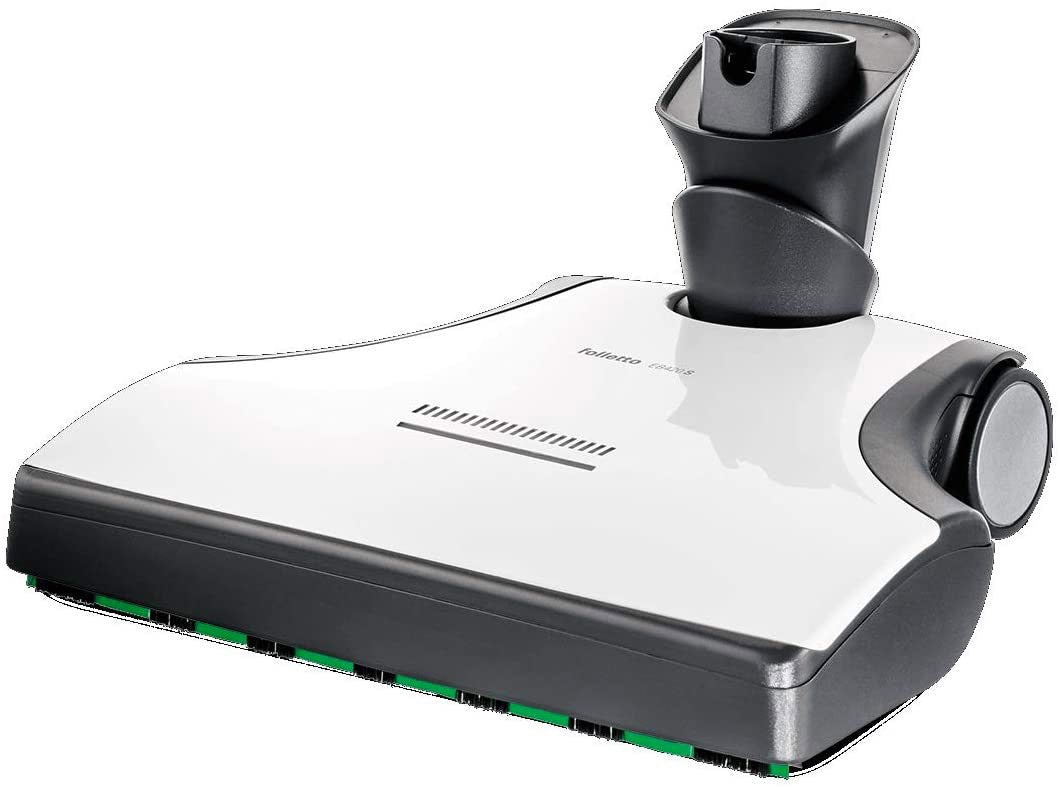
Battitappeto EB420S Vorwerk Folletto Rigenerato Garantito 2 Anni
Battitappeto EB420S Rigenerato Battitappeto EB420S Vorwerk Folletto Rigenerato Garantito 2 Anni Il Battitappeto Folletto EB420 S dal design moderno che segue la linea degli ultimi modelli, con il bianco che diventa il colore predominante, con finiture nere ed il logo Vorwerk nel classico colore verde. Come funziona il Battitappeto EB420 S? Folletto EB420 S Spazzola elettrica multifunzionale ti assicura una pulizia al contempo accurata e delicata dei pavimenti e dei tappeti. Questa praticissima spazzola può essere disattivata semplicemente premendo un pulsante. Grazie al riconoscimento automatico dei pavimenti, Folletto EB420 S Spazzola elettrica multifunzionale adatta la pulizia a qualsiasi tipo di pavimento e assicura una pulizia senza compromessi. Grazie alla nuova funzione che blocca la rotazione delle spazzole è possibile anche pulire i tappeti a pelo lungo. Non importa quale tipo di pavimento e quali superfici devi pulire: grazie al sensore a ultrasuoni del Folletto EB420 S in combinazione con il sistema di pulizia Folletto VK220 S, tutti i tipi di pavimento vengono riconosciuti all'istante, mentre la potenza aspirante e la corretta configurazione della spazzola elettrica multifunzione vengono regolate di conseguenza. Durante la fase di aspirazione le spazzole rotanti "pettinano" il tappeto: mentre lo sporco ostinato viene rimosso delicatamente, gli strati più profondi vengono puliti accuratamente. Con Folletto EB420 S la tua casa sarà davvero pulita. Per quali modelli è compatibile? VK130 VK131 VK135 VK136 VK140 VK150 VK200 /220S Quando noi parliamo di ricondizionato o rigenerato intendiamo che sono stati abbandonati dai vecchi proprietari perchè non più funzionanti, ma che abilmente sono stati rimessi in commercio grazie dal nostro team di esperti in riparazioni Folletto Vorwerk. Il nostro staff di esperti del settore ha smontato, riparato o sostituito tutte le parti non funzionanti rendendo la scopa elettrica come nuova. Durante la fase di recupero sono state sterilizzate tutte le parti in plastica e successivamente sono stati rimossi filtri e spazzole vecchie per essere sostituite con accessori nuovi di zecca. Grazie al nostro staff avrai la tua folletto rigenerata funzionale al 100%. Oltretutto il nostro Battitappeto EB420 S Vorwerk Folletto Rigenerato ha una garanzia di 2 anni! Caratteristiche Tecniche Peso: 1,80kg circa Altezza: ca. 7 cm (con snodo appoggiato) Larghezza: ca. 30 cm Lunghezza: ca. 35 cm (con snodo appoggiato) Tensione : 220-240V AC Frequenza : 50-60hz Potenza nominale: 50W Giri/minuto spazzole moquette: 1860-2500 giri/minuto Giri/minuto spazzole pavimento duro: 800 giri/minuto
Brand: homeserviceshop
Category: Home & Garden > Household Appliances > Floor & Steam Cleaners > Floor Scrubbers > Spin Mop Floor Scrubbers